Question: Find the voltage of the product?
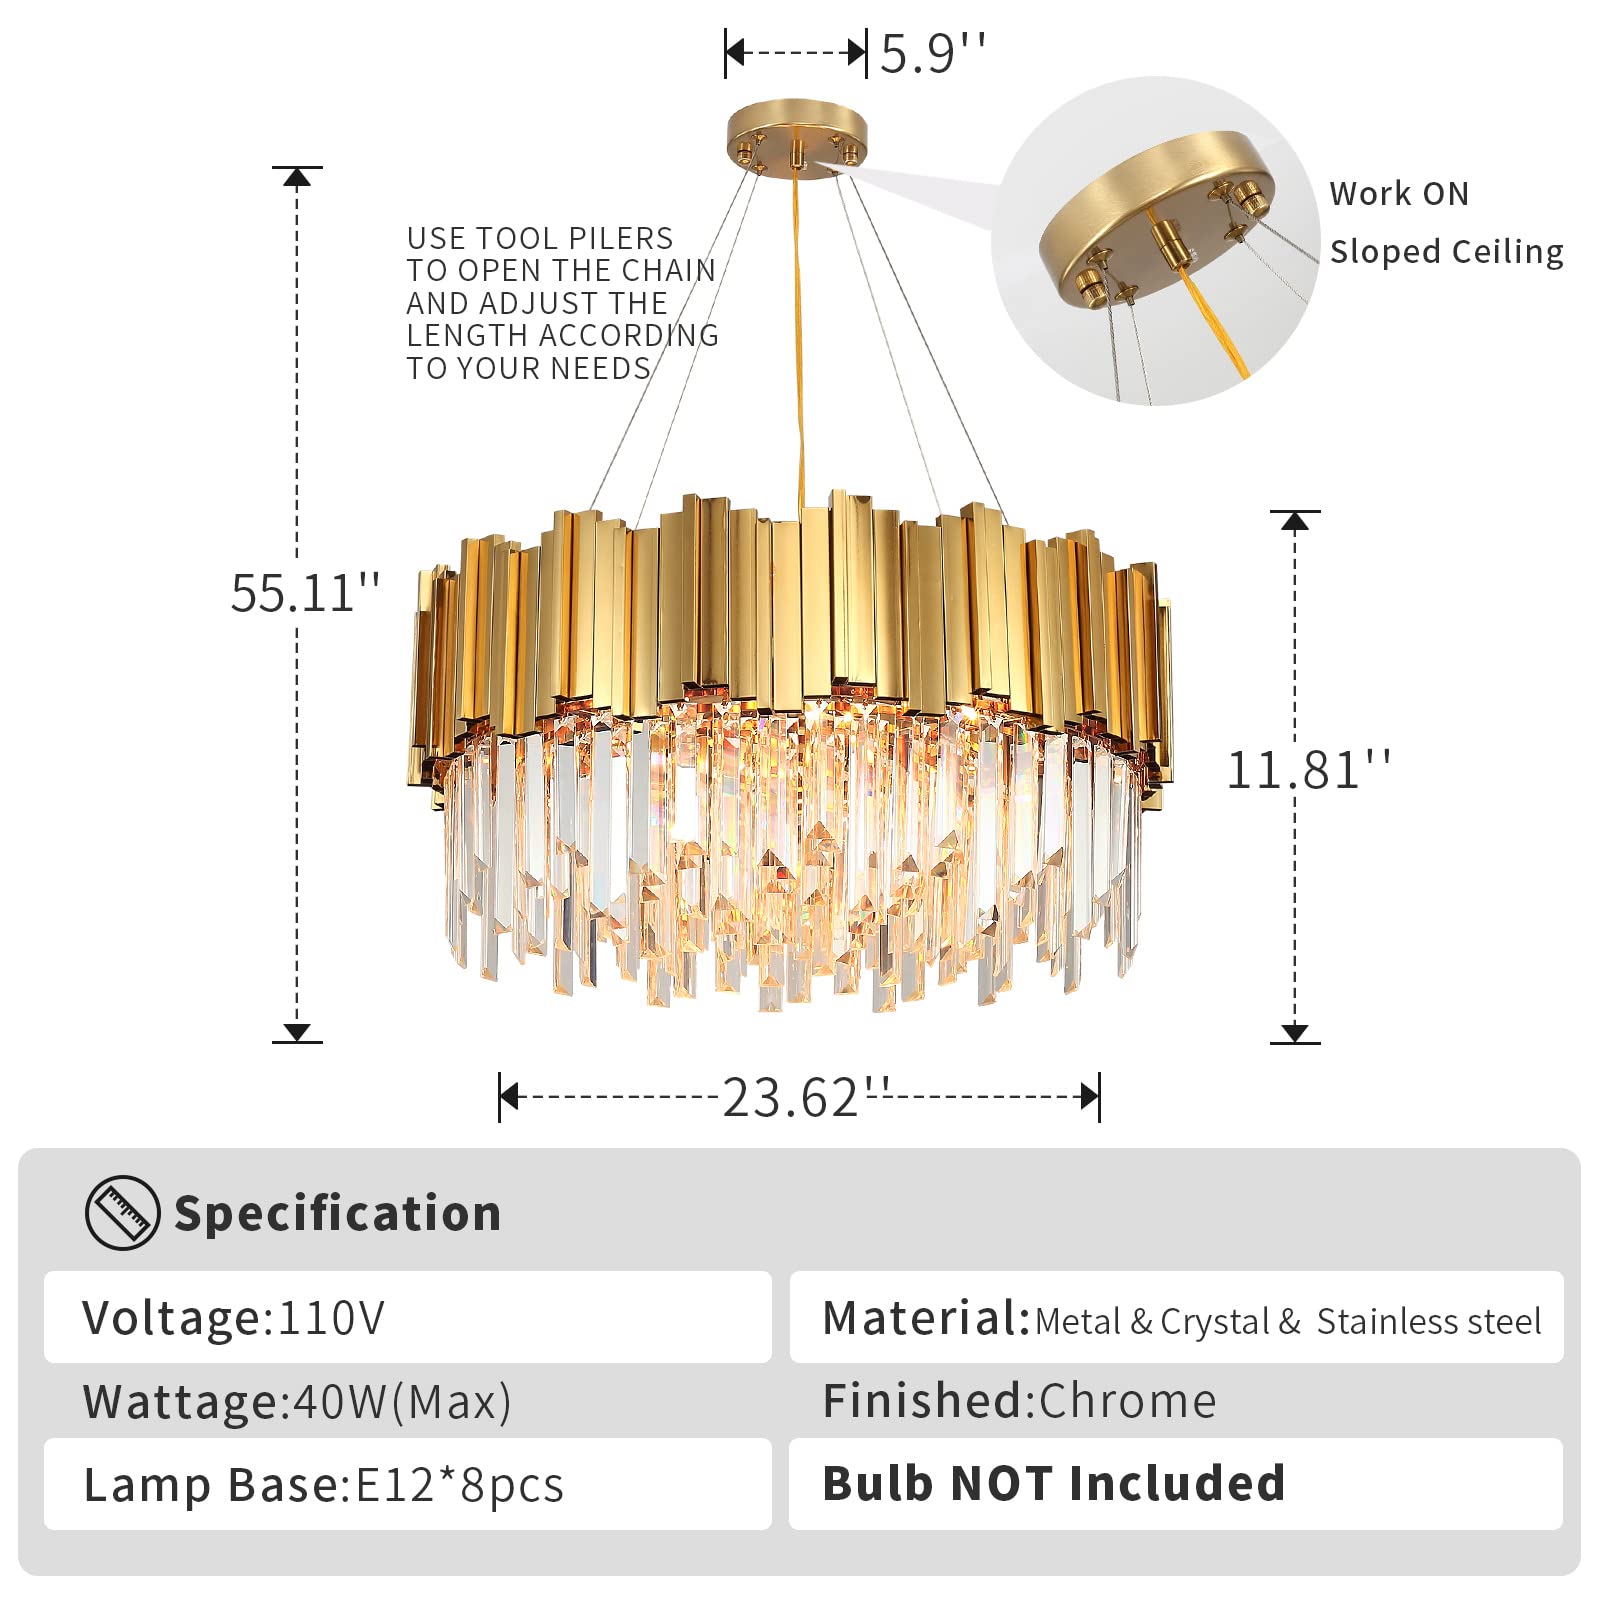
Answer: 110.0 volt